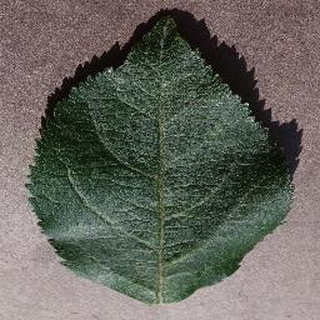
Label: healthy_apple